The Junction Chronicles

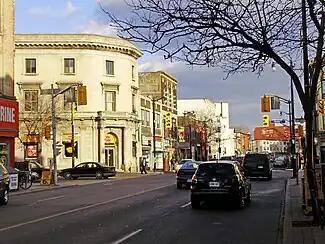
Dundas Street and Keele Avenue, The Junction

When homeless synaesthete Michael Shedloski arrives in the Junction, he has a vision of a boy dangling from a lamp post across from the public library on Annette Street, grasping a rope at his neck, trying in vain to get his last breath. The event is real, but took place a century earlier. Hearing of this, Roberts knows that the hanged boy is a "marker" – that there must be a portal in the Junction. Then he realizes that its name does not really refer to a railroad depot as most of its residents believe, but rather to a point of connection, a connection between this world and another, and the hanged boy marks the access.